Alar Laneman

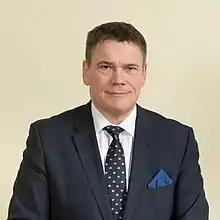

Alar Laneman stood as a candidate on the list of the Estonian Conservative People's Party in the 2019 Riigikogu elections in the 12th constituency and was elected with 673 votes.